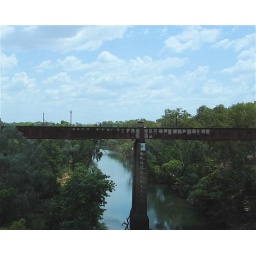
January 1998, in the rain season, the river rose 18 meters! To the white mark.